Gada Meilin (film)

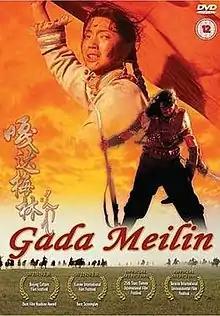

Gada Meilin is a 2002 film directed by Chinese director Feng Xiaoning. It deals with the story of Inner Mongolian hero Gada Meiren, who led a failed rebellion at the beginning of the 1930s against dispossession of Mongol banner lands by Zhang Zuolin and Zhang Xueliang.